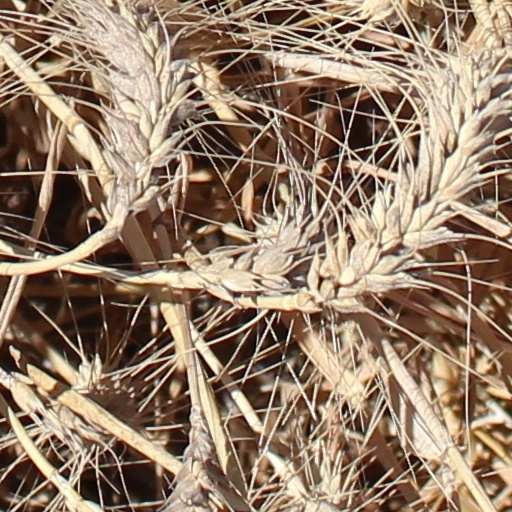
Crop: wheat